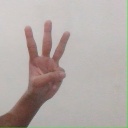
अक्षर: व